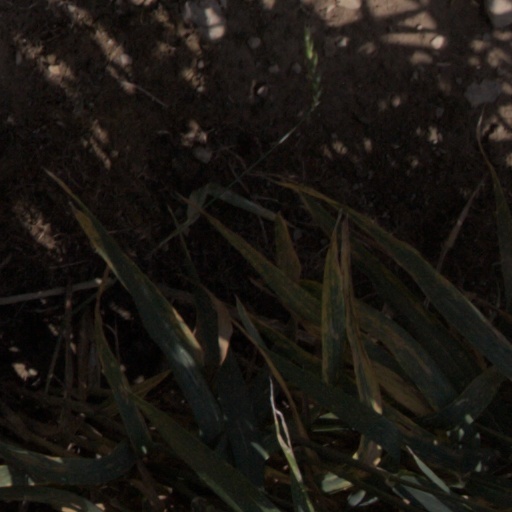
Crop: wheat